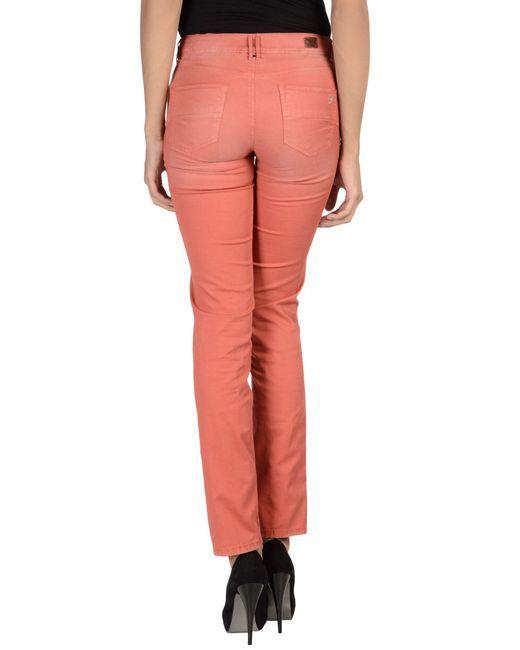
Damen Amanda Klassische Hochhaus Tapered Jeans